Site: brandenburg
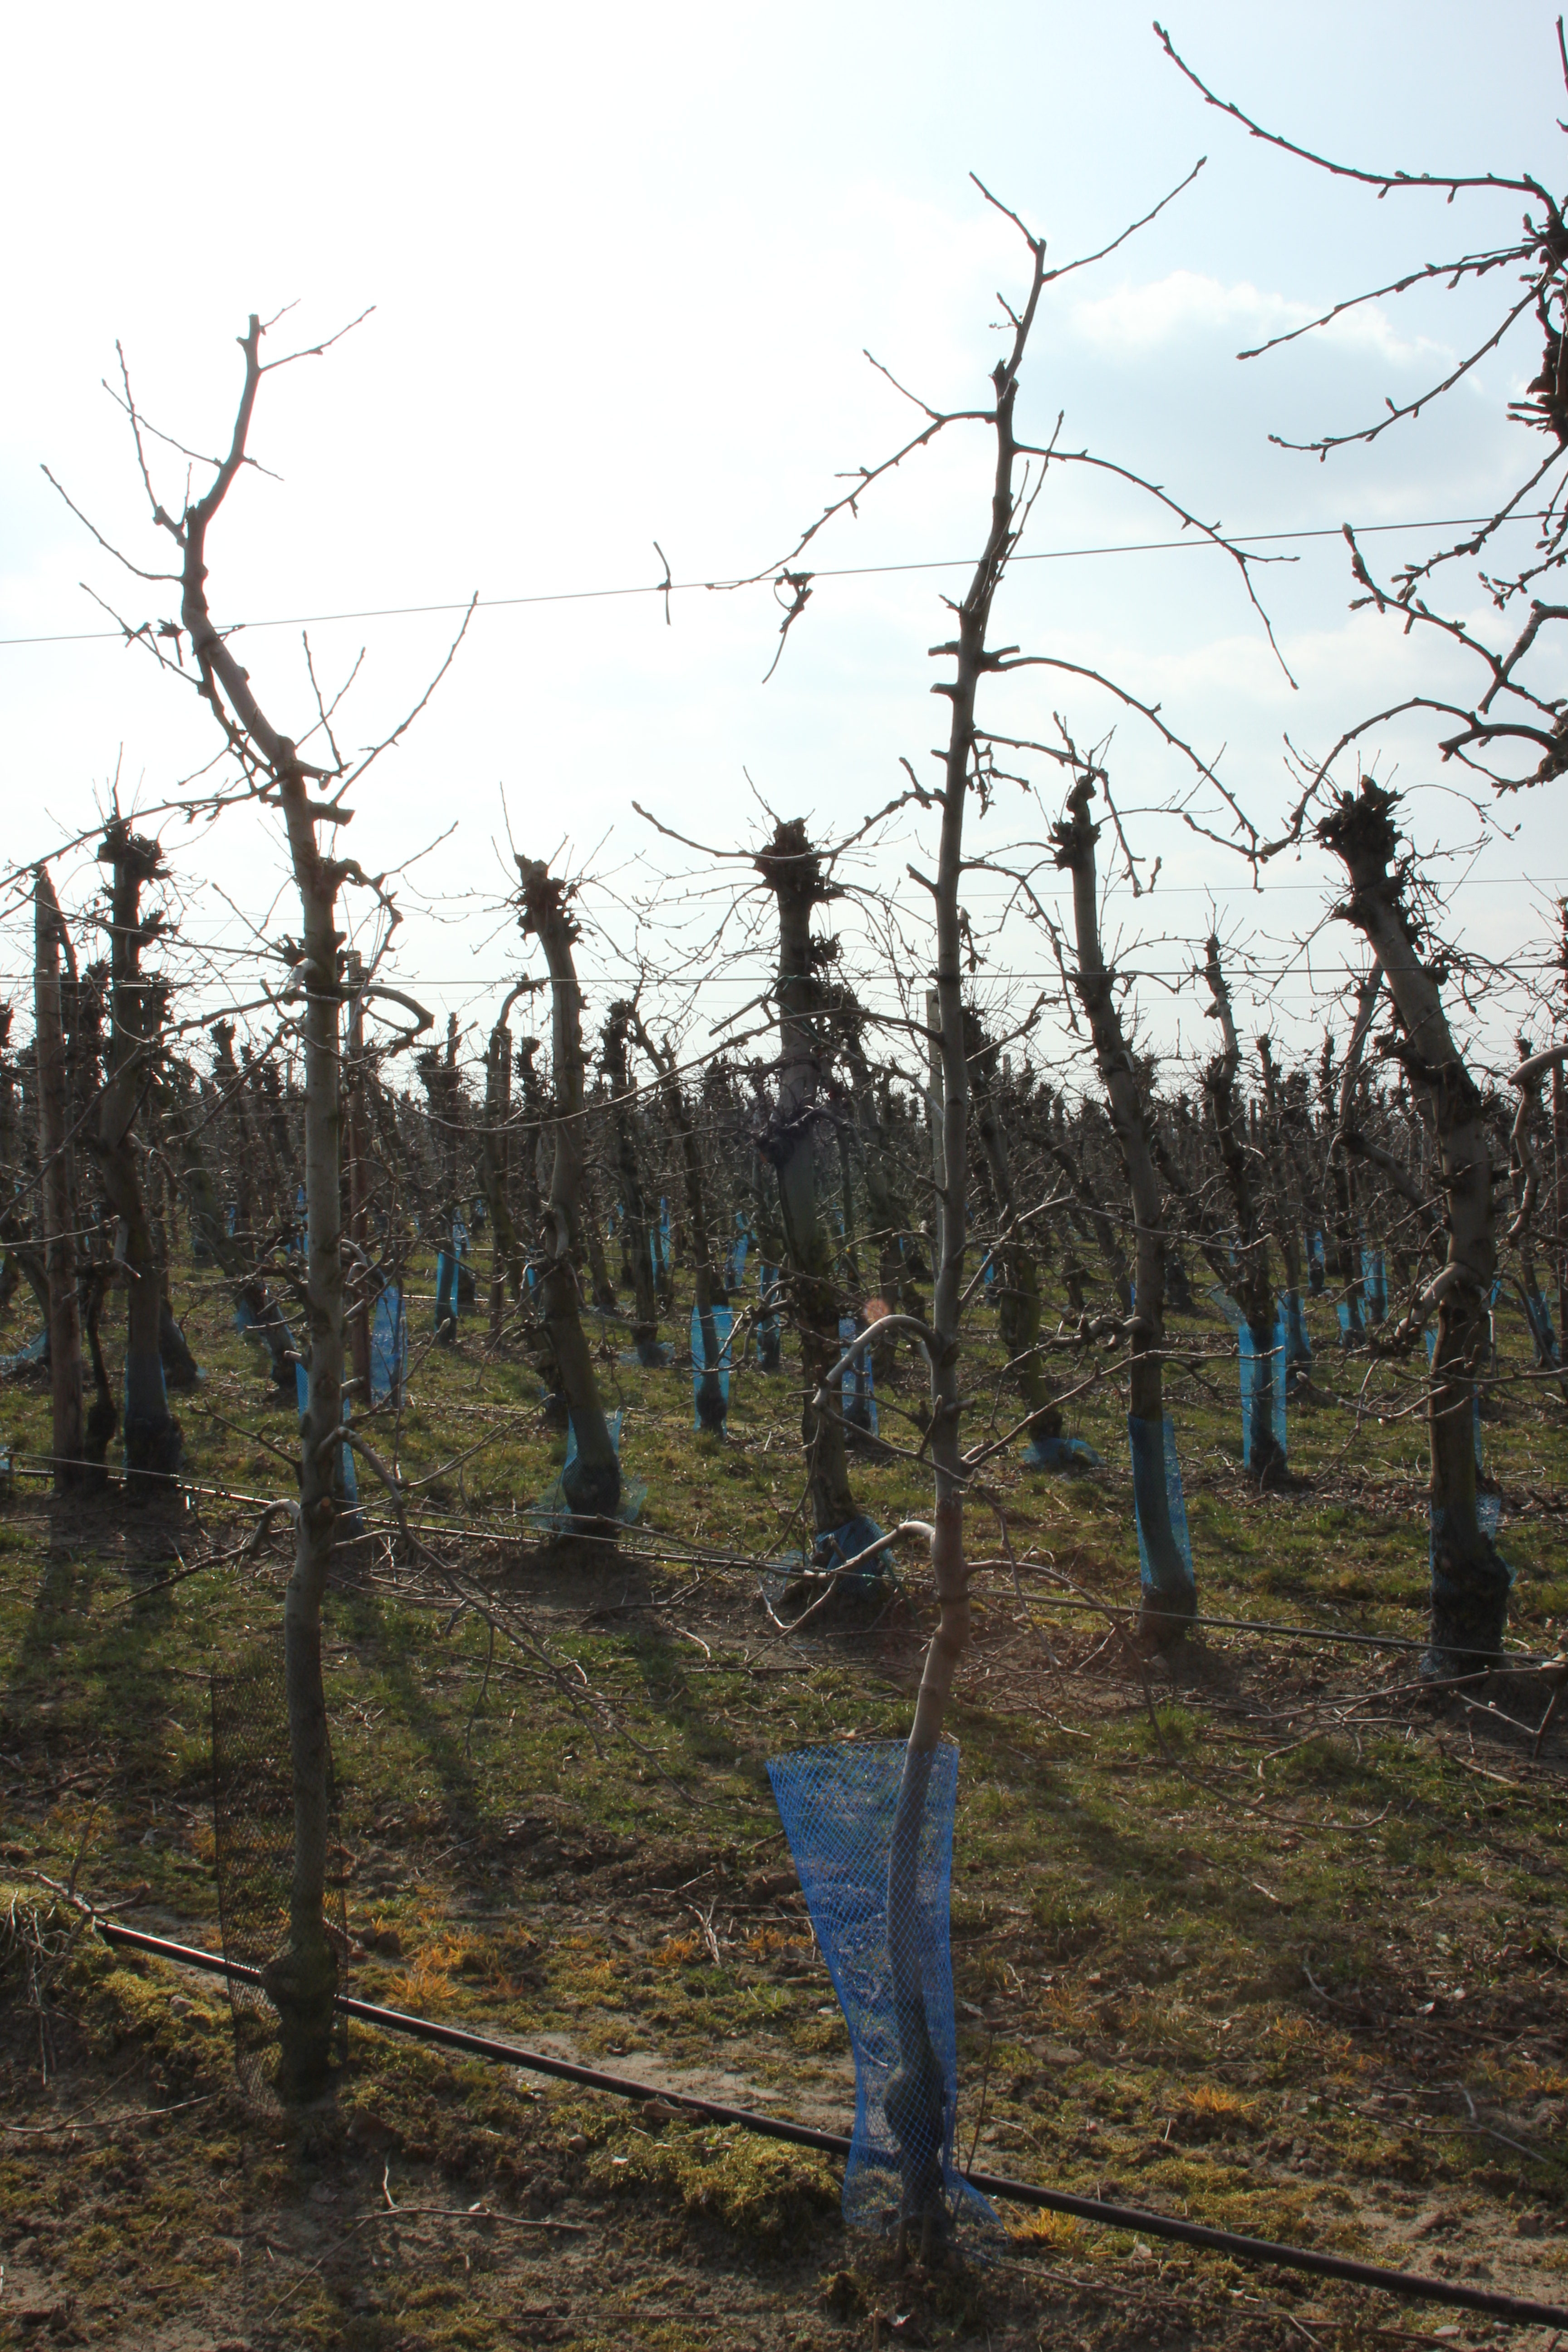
Growth stage (BBCH 03): Bud development